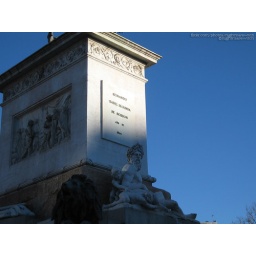
part of a monument of a guy with a horse in front of Royal Palace